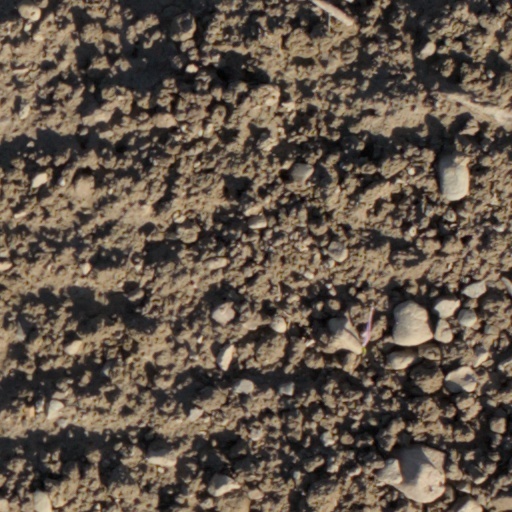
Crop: wheat